Museo Nazionale Scienza e Tecnologia Leonardo da Vinci

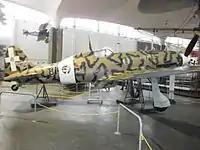
Macchi MC 205 V

The Energy section is dedicated to energy sources and devices. In this part of the museum there is the Margherita thermoelectric power station (1895) and an oil industry/petrochemistry section.